HandyDART

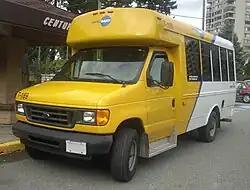
This is an old Translink Bus. HandyDART buses are now a different style and have different colors

HandyDART is an accessible transit service in British Columbia that uses vans or small buses to transport disabled or elderly passengers who cannot use the normal transit system. This service provides door-to-door service and is available in all of the province's larger centres, as well as in many smaller communities.